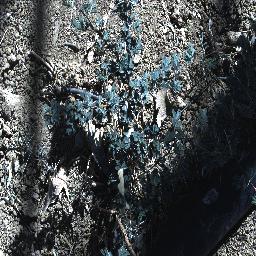
Label: prickly_acacia